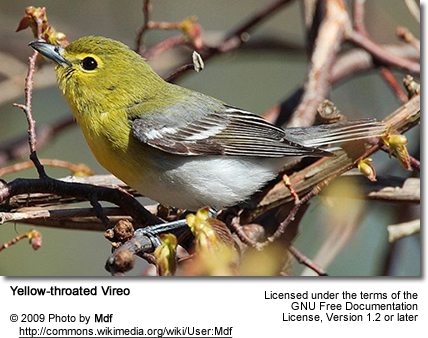
this bird has a white belly with a yellow breast and head.
this is a bird with a white belly, yellow breast and head and a black wing.
this bird is both green and gray with black and white feathers and a small black and white beaka bird with gray covert whtie wingbars gray belly and yellow breast.
the tiny bird has a yellow head and breast with the rest of the body being white and gray.
this bird is yellow with black and has a very short beak.
a small bird with a yellow head and breast, white belly, and brown and white wings.
this bird is brown, white, and yellow in color, with a light colored beak.
this small bird has a dusty yellow head and breast, with white underbelly and dark wings with white wingbars.
this bird has a yellow crown with white sides and brown secondaries.
Species: Yellow Throated Vireo